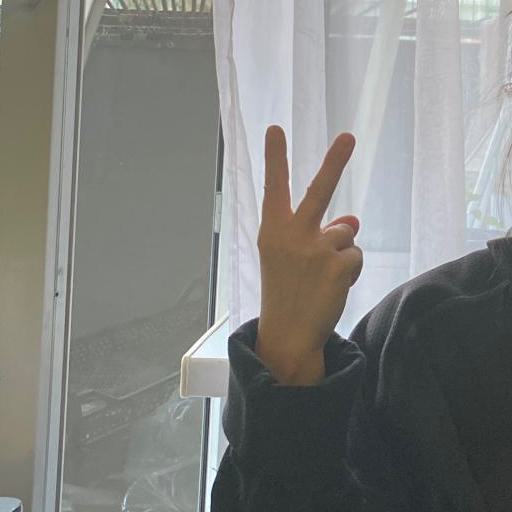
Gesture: peace_inverted